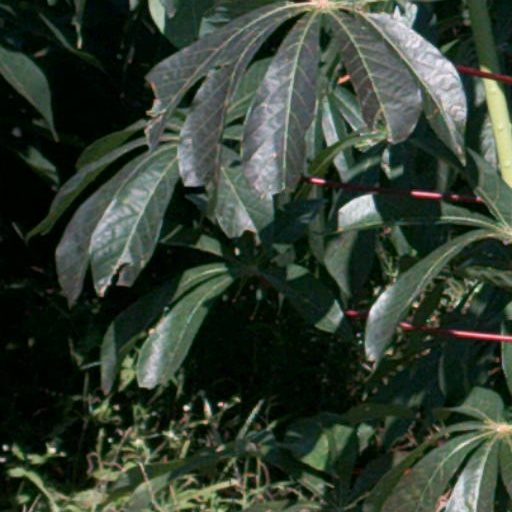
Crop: cassava